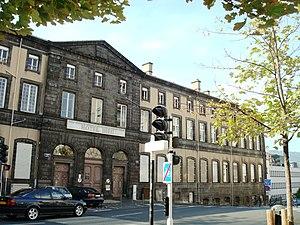
Hôtel Dieu de Clermont-Ferrand This building is inscrit au titre des Monuments Historiques. It is indexed in the Base Mérimée, a database of architectural heritage maintained by the French Ministry of Culture,
L'Hôtel-Dieu de Clermont-Ferrand est le site d'un ancien établissement hospitalier remontant au XVIIIᵉ siècle, situé dans la partie sud du centre historique de Clermont-Ferrand, en Auvergne, sur le rebord du « plateau central ». Le site a une superficie de 4,5 hectares. Il est inscrit aux monuments historiques depuis 2004. Le site possède, comme plusieurs autres îlots de Clermont-Ferrand, des caves et souterrains.